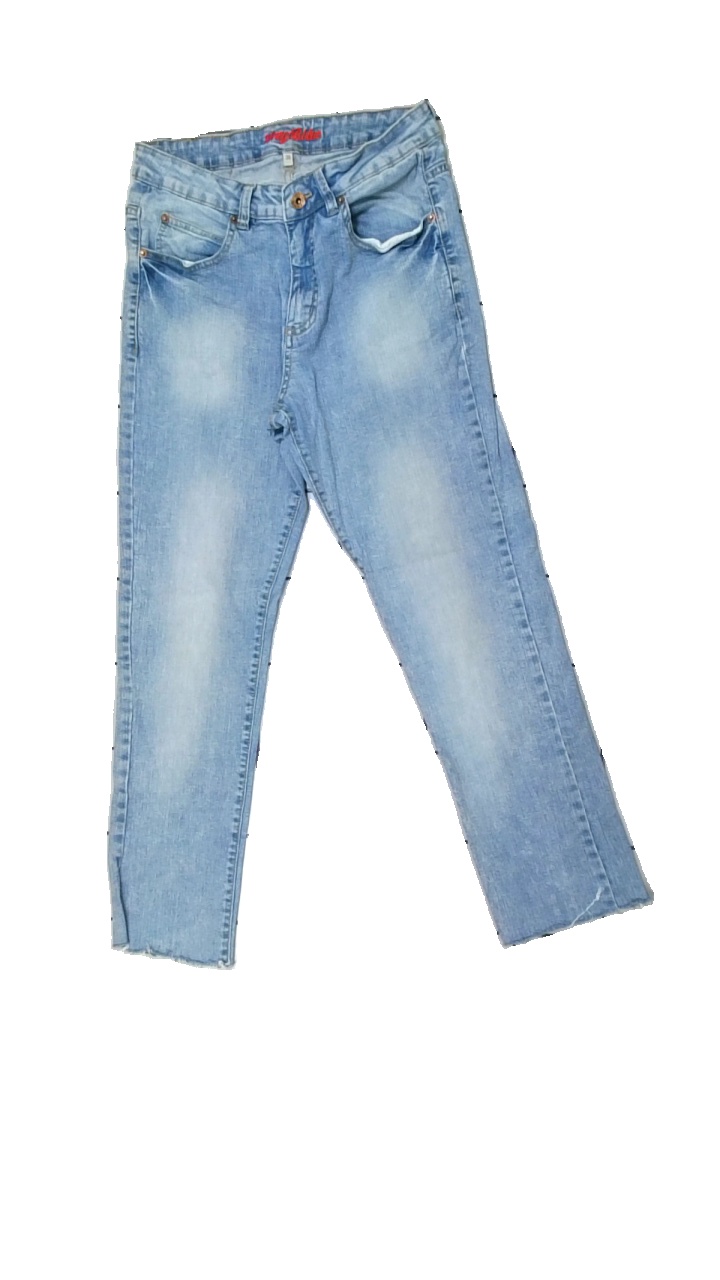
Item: Jeans (Ladies)
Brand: Honeybblue
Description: blå jeans
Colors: Blue
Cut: Regular
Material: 100% cotton
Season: All
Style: Denim
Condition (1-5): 5
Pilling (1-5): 5
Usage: Reuse
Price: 50-100